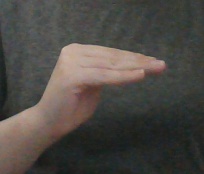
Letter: haa